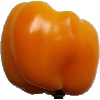
Label: Pepper Yellow 1